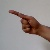
The image shows a hand gesture representing the letter 'G' in Indian Sign Language.